Mail order

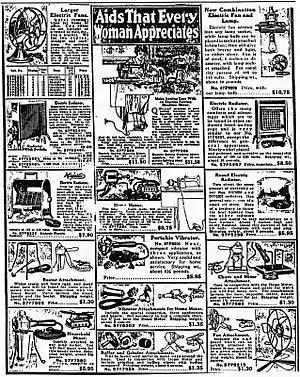
Sears, Roebuck and Company catalogue, 1918

Richard Warren Sears started a business selling watches through mail order catalogues in Redwood Falls, Minnesota, in 1888. By 1894, the Sears catalogue had grown to 322 pages, featuring sewing machines, bicycles, sporting goods, automobiles (produced from 1905–1915 by Lincoln Motor Car Works of Chicago, not related to the current Ford Motor Company brand of the same name) and a host of other new items.